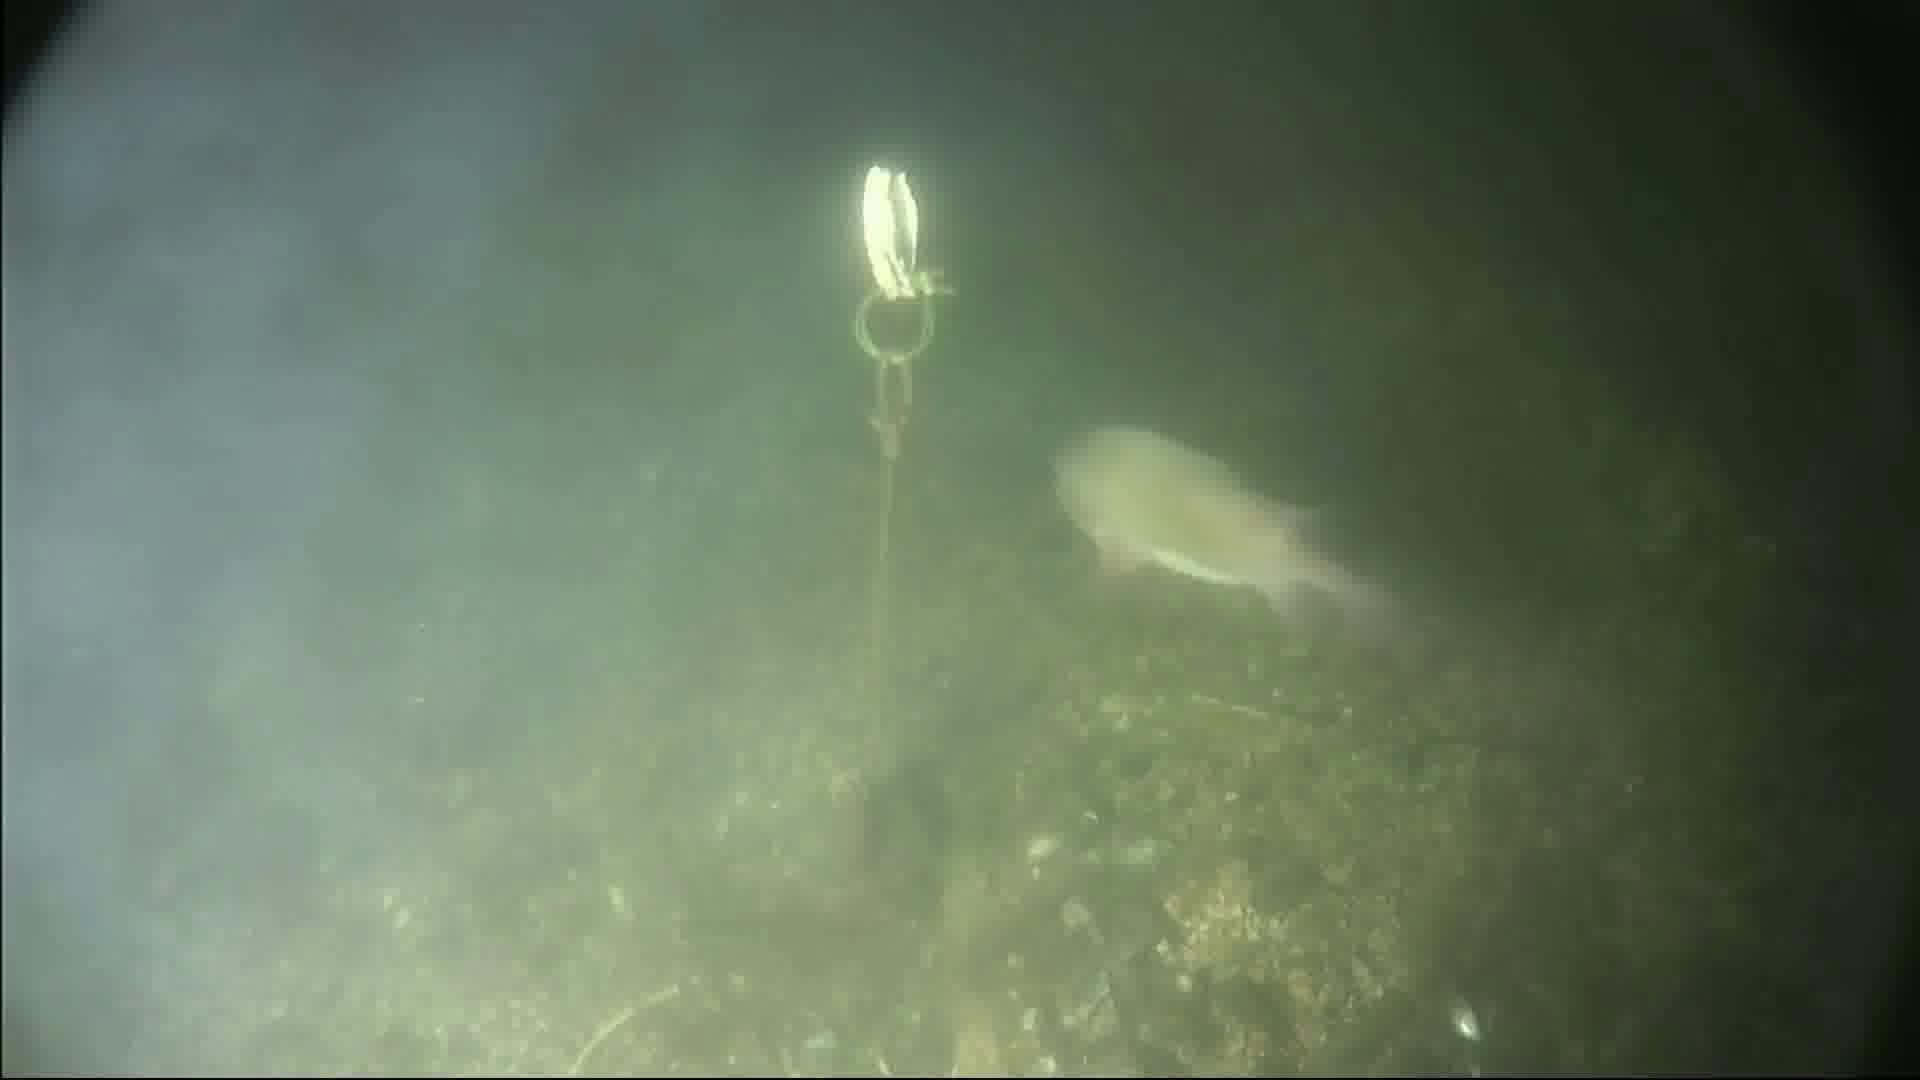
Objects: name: fish
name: crab